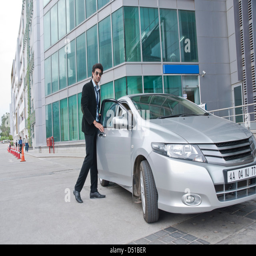
businessman getting into a car in front of an office building